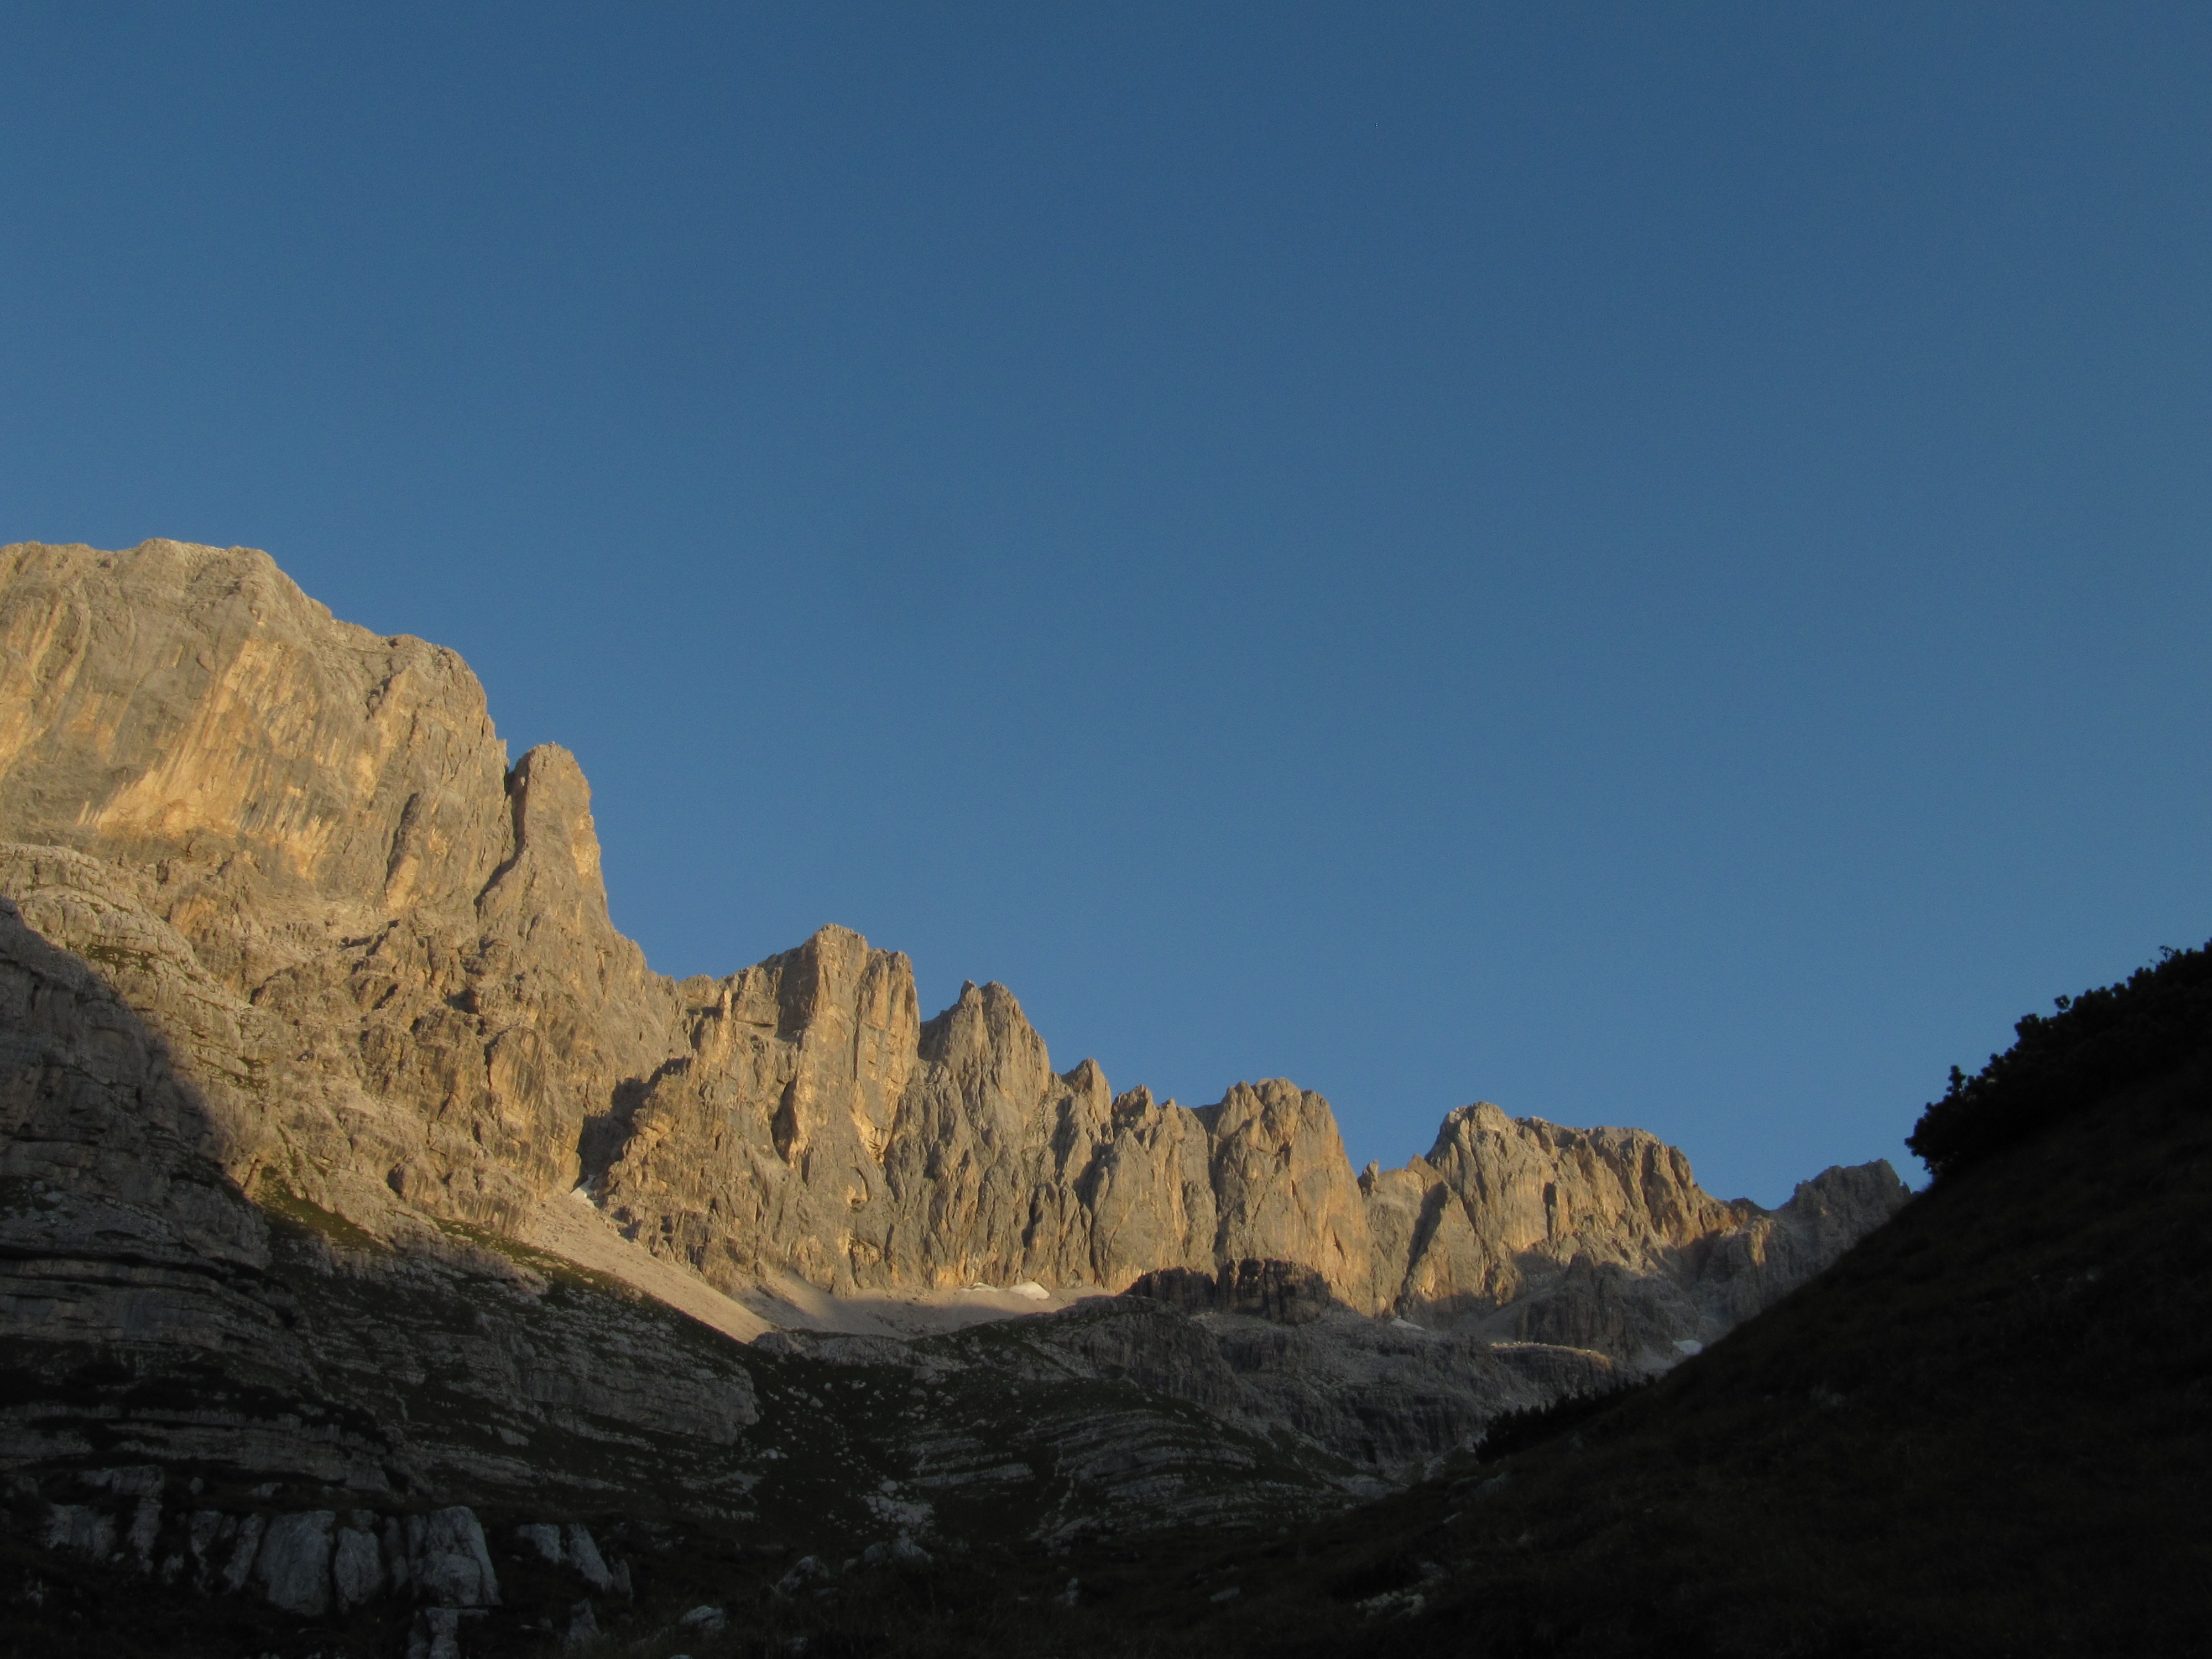
landscape, rock, wilderness, mountain, sky, sun, hill, valley, mountain range, summer, formation, cliff, highland, terrain, national park, ridge, summit, massif, geology, alps, badlands, plateau, escarpment, fell, elevation, wadi, batholith, dolomites, mountainous landforms, mount scenery